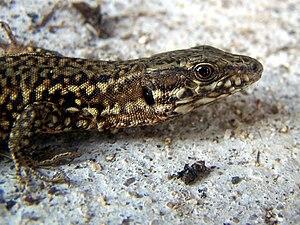
Gros plan de la tête d'un lézard.
Le Lézard des murailles est une espèce de sauriens de la famille des Lacertidae. Ce petit lézard originaire d'Europe a été introduit en Amérique du Nord.